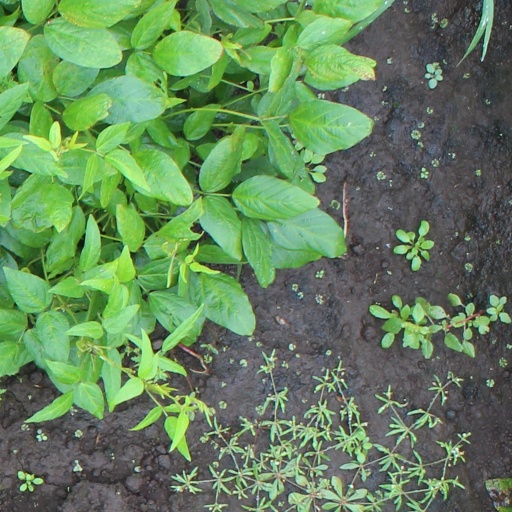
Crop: soybean